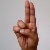
The image shows a hand gesture representing the letter 'U' in Indian Sign Language.